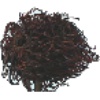
Label: Rambutan 1